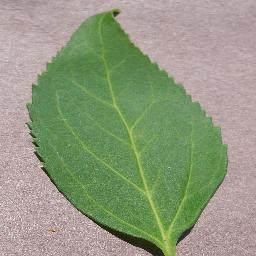
Label: Cherry___healthy